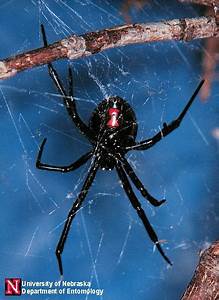
Label: ragno